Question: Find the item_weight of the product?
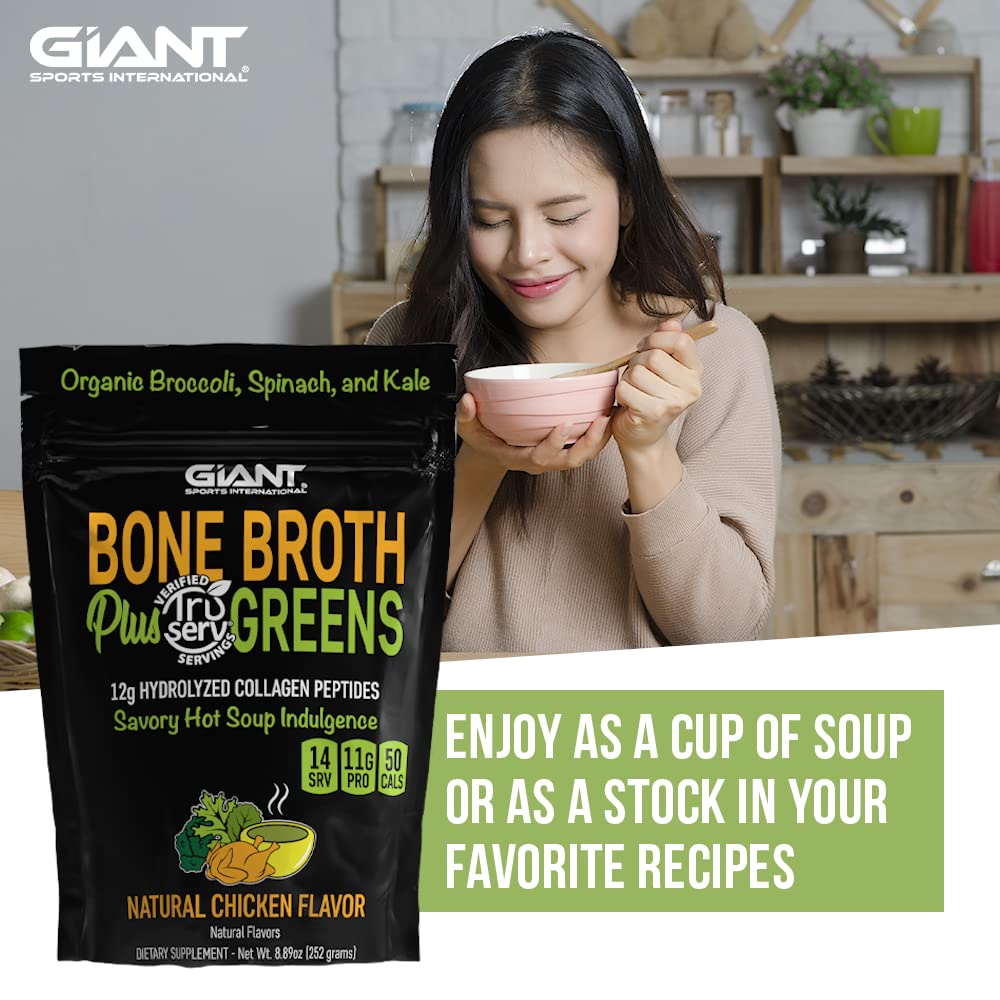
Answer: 252.0 gram